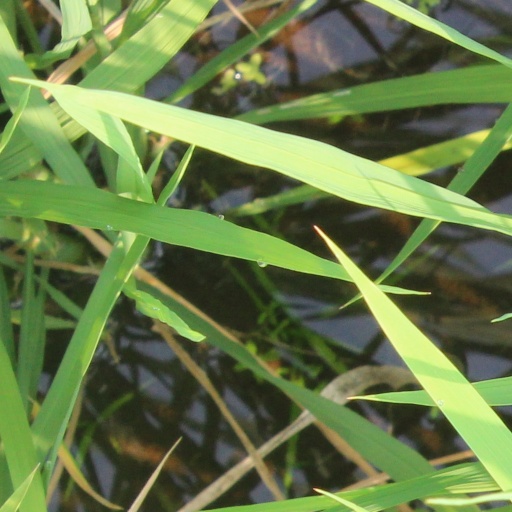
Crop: rice